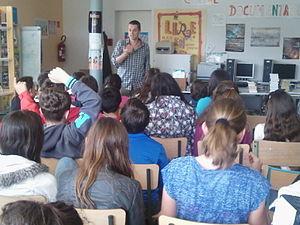
Marc Cantin durant une rencontre scolaire
Marc Cantin et Isabel forment un duo de la littérature jeunesse. Ces deux auteurs écrivent à quatre mains depuis de nombreuses années, publiant plus de deux cents titres. Ils ont reçu plusieurs prix, dont celui des Incorruptibles.